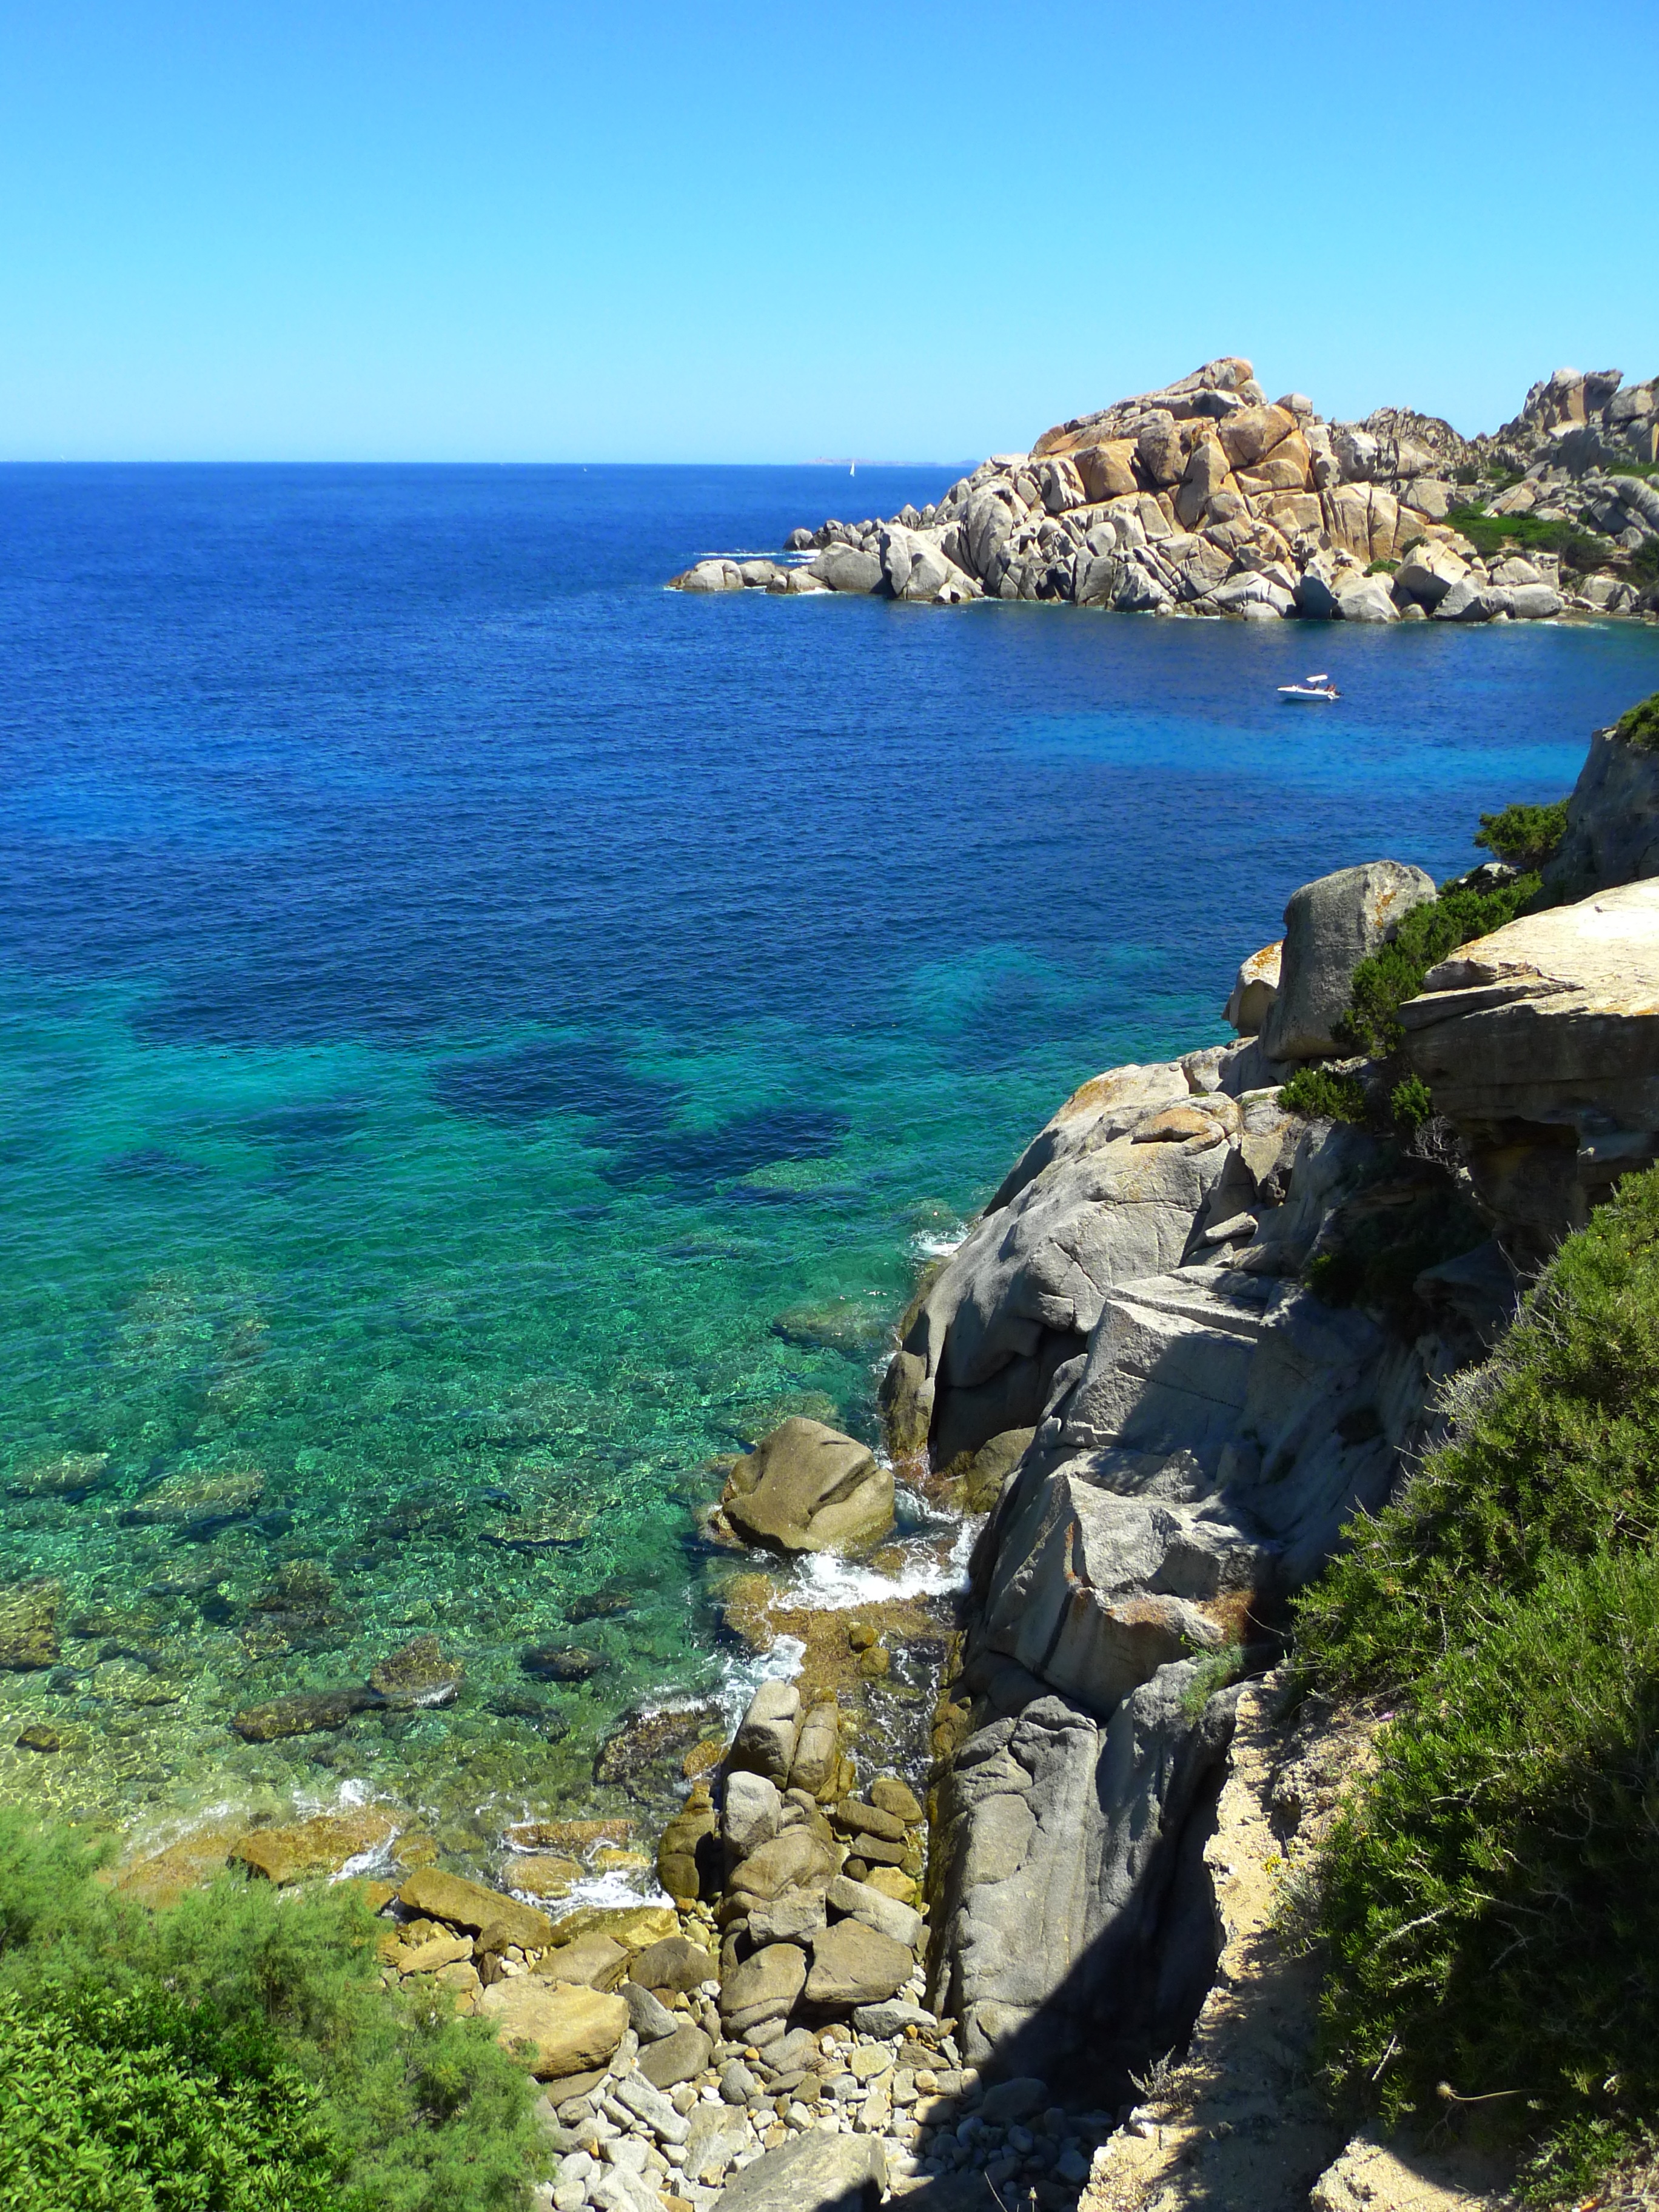
beach, sea, coast, water, rock, ocean, shore, summer, vacation, coastline, cliff, europe, cove, bay, island, terrain, body of water, cape, sardinia, mediterranean sea